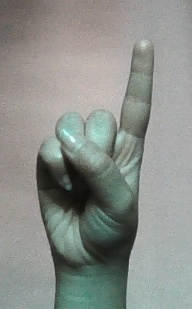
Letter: bb